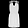
Label: Dress